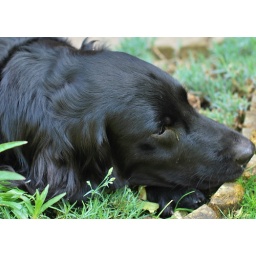
YOU won't play ball with me so I will lay in the flower bed until you do!